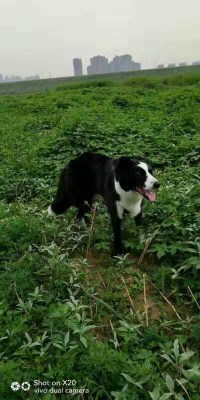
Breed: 2594-n000109-Border_collie